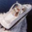
Label: ship